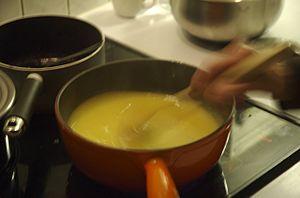
Ramequin est une appellation désignant un fromage originaire du canton de Saint-Rambert-en-Bugey en France. Les ramequins élaborés dans le Bugey existent sous forme laitière, fabriquée à partir de lait pasteurisé, ou fermière, élaborée à partir de lait cru.
Le Bugey est une région géographique et historique, située principalement dans le département français de l'Ain en région Auvergne-Rhône-Alpes, entre Lyon et Genève. Il fait partie des sept régions naturelles du département de l'Ain avec la Bresse savoyarde, le Revermont, la Dombes, le Val de Saône, la Côtière et le Pays de Gex et sa partie orientale est constituée principalement de l’extrémité méridionale de la chaîne du Jura. Il est subdivisé en deux sous-régions : le Haut-Bugey et le Bas-Bugey.
Saint-Rambert-en-Bugey est une commune française située dans le département de l'Ain en région Auvergne-Rhône-Alpes.
La fondue savoyarde est un plat régional de la gastronomie savoyarde à base de fromage fondu et de pain. Elle est préparée, selon la préparation dite moitié/moitié, à partir de produits locaux tels que le comté de montagne, le beaufort, le gruyère de Savoie, l'emmental de Savoie ou encore l'abondance.